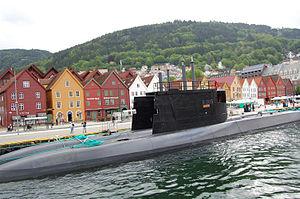
La Marine royale norvégienne est la branche chargée des opérations navales de la Force de défense norvégienne.